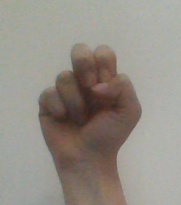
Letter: gaaf